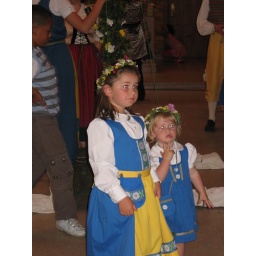
Little girls in traditional swedish dress at a Swedish festival in Southwark Park.